San Francisco Art Institute

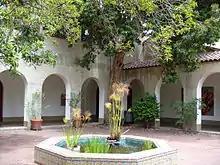
The atrium

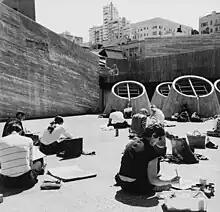
San Francisco Art Institute roof with art students painting and drawing

The San Francisco Art Institute roots go back to 1871 with the formation of the San Francisco Art Association—a small but influential group of artists, writers, and community leaders, most notably, led by Virgil Macey Williams and first president Juan B. Wandesforde, with B.P. Avery, Edward Bosqui, Thomas Hill, and S.W. Shaw, who came together to promote regional art and artists, and to establish a school and museum to further and preserve what they saw as a new and distinct artistic tradition which had developed in the relative cultural isolation and unique landscape of the American West.